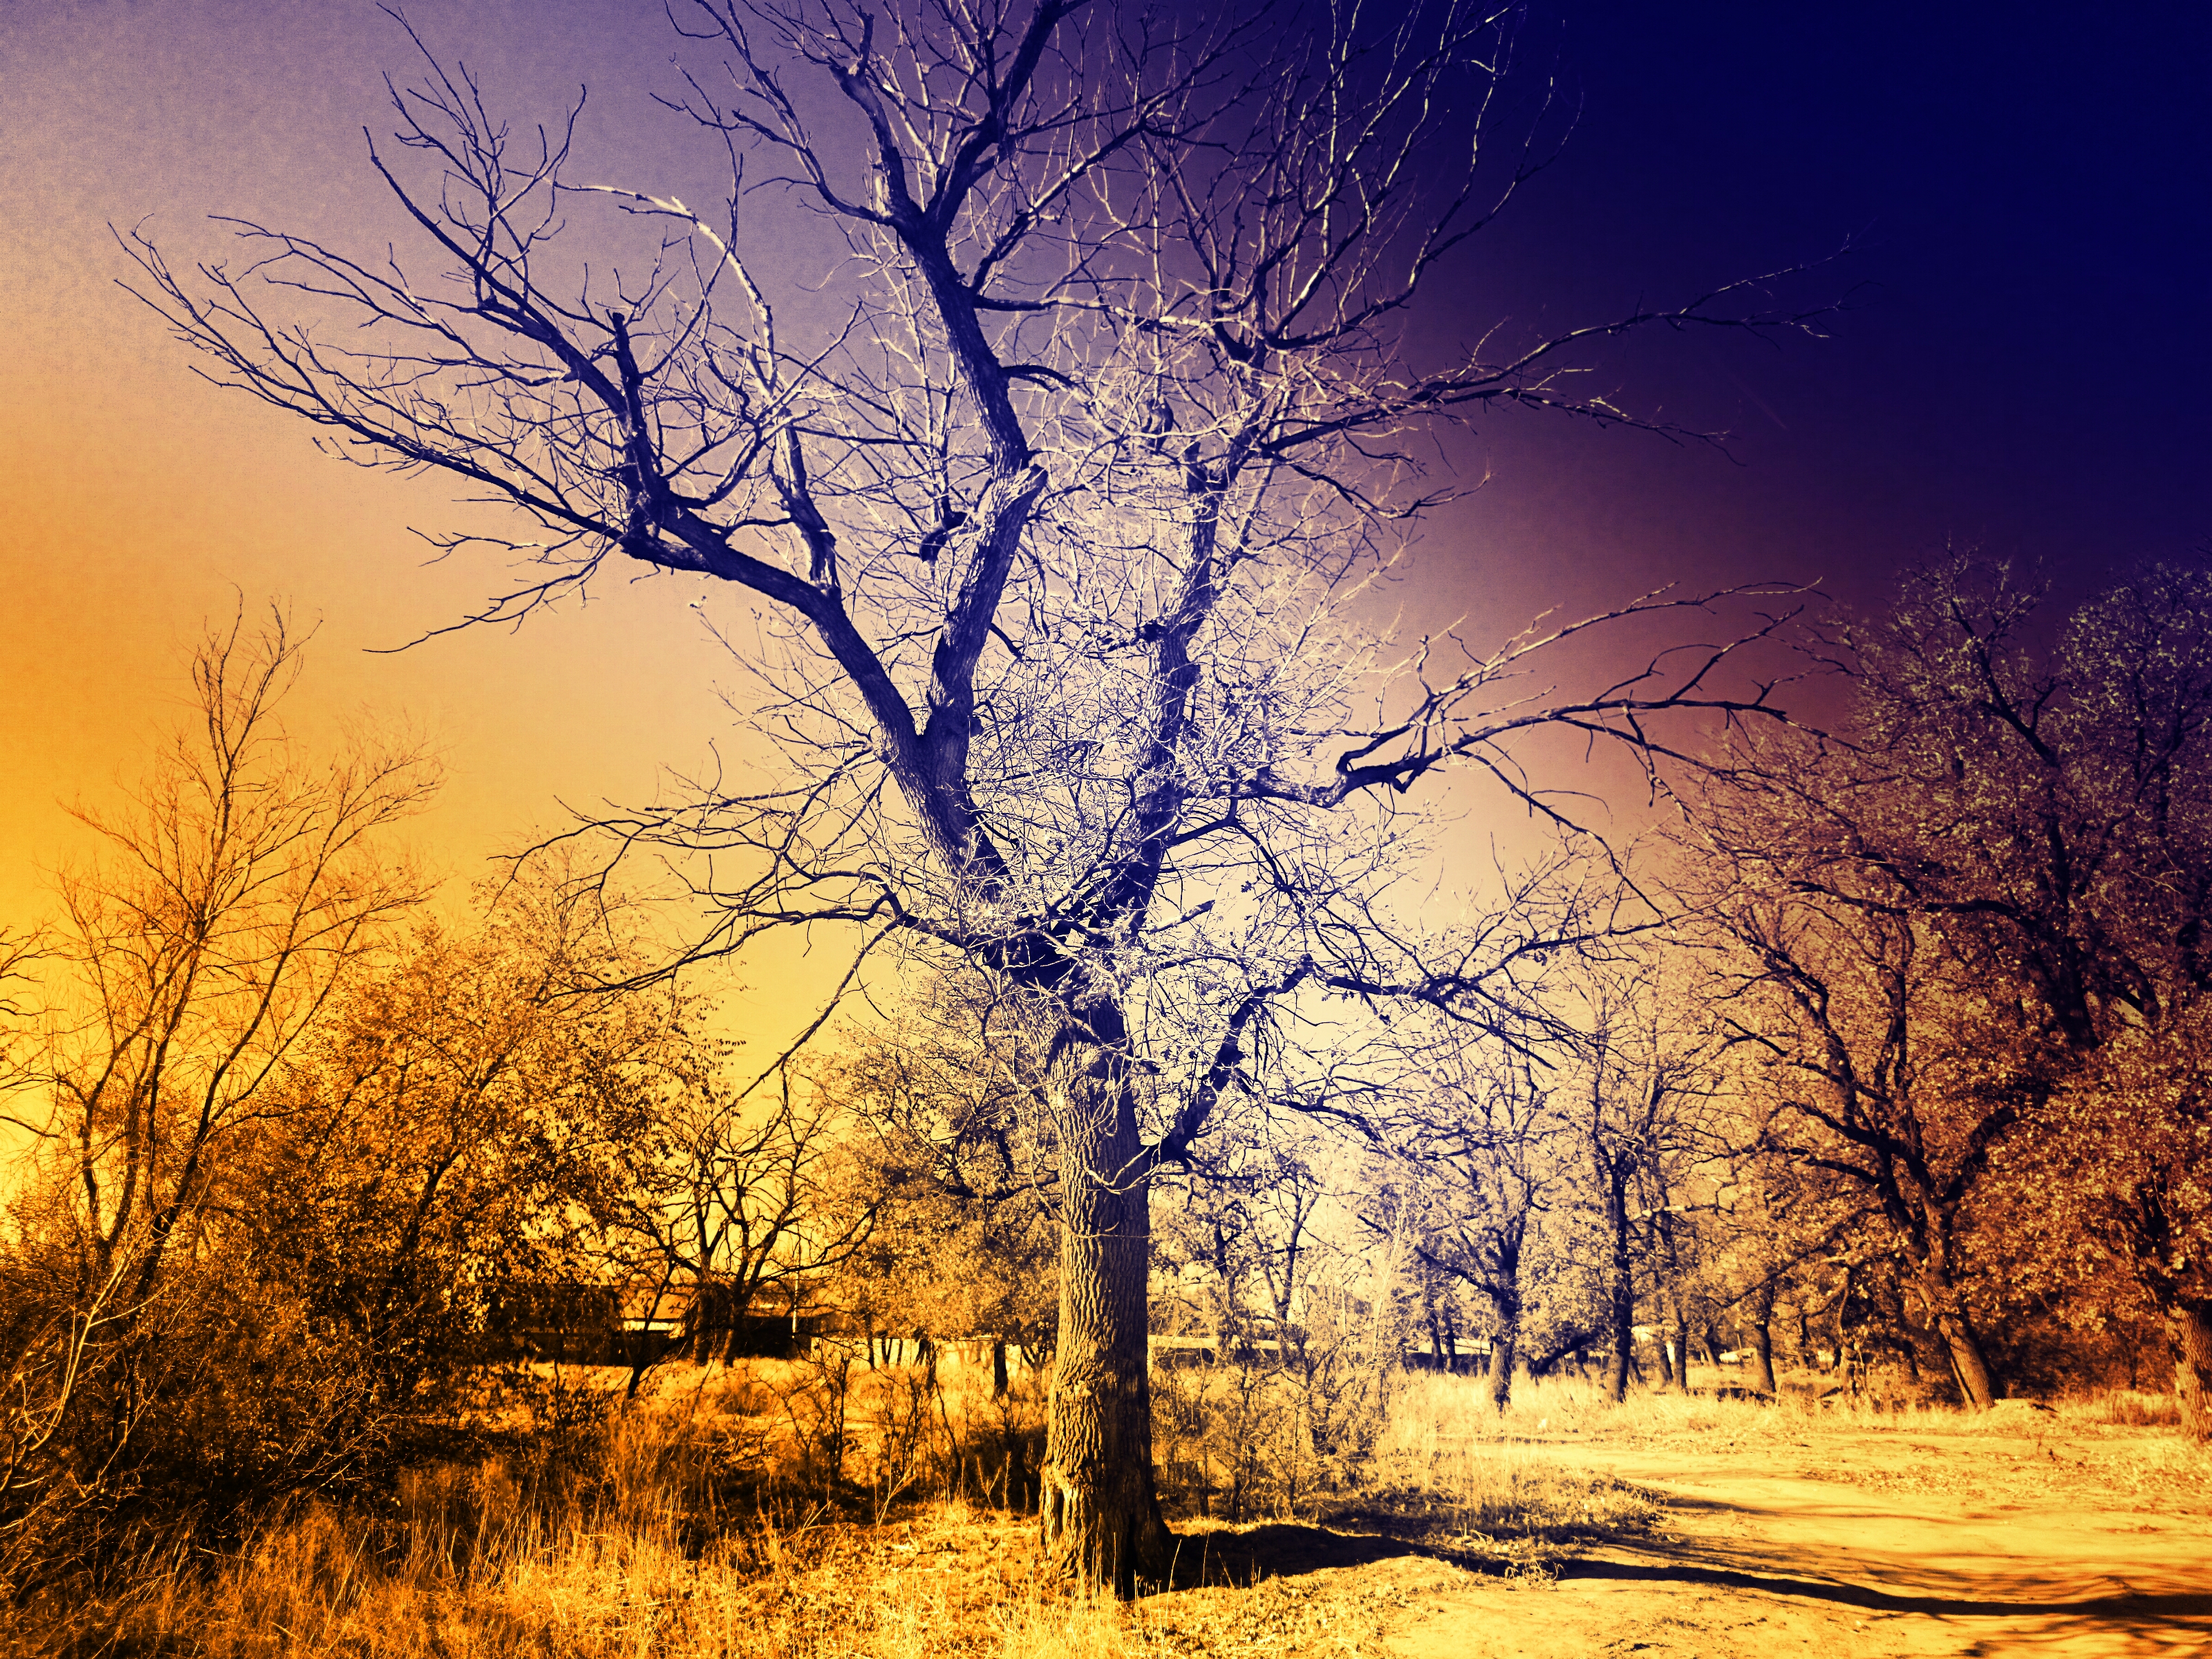
tree, sky, nature, branch, woody plant, ecosystem, winter, morning, atmosphere, sunlight, evening, dawn, field, landscape, sunrise, cloud, rural area, horizon, computer wallpaper, ecoregion, forest, freezing, dusk, savanna, grove, plant, grass, stock photography, prairie, grass family